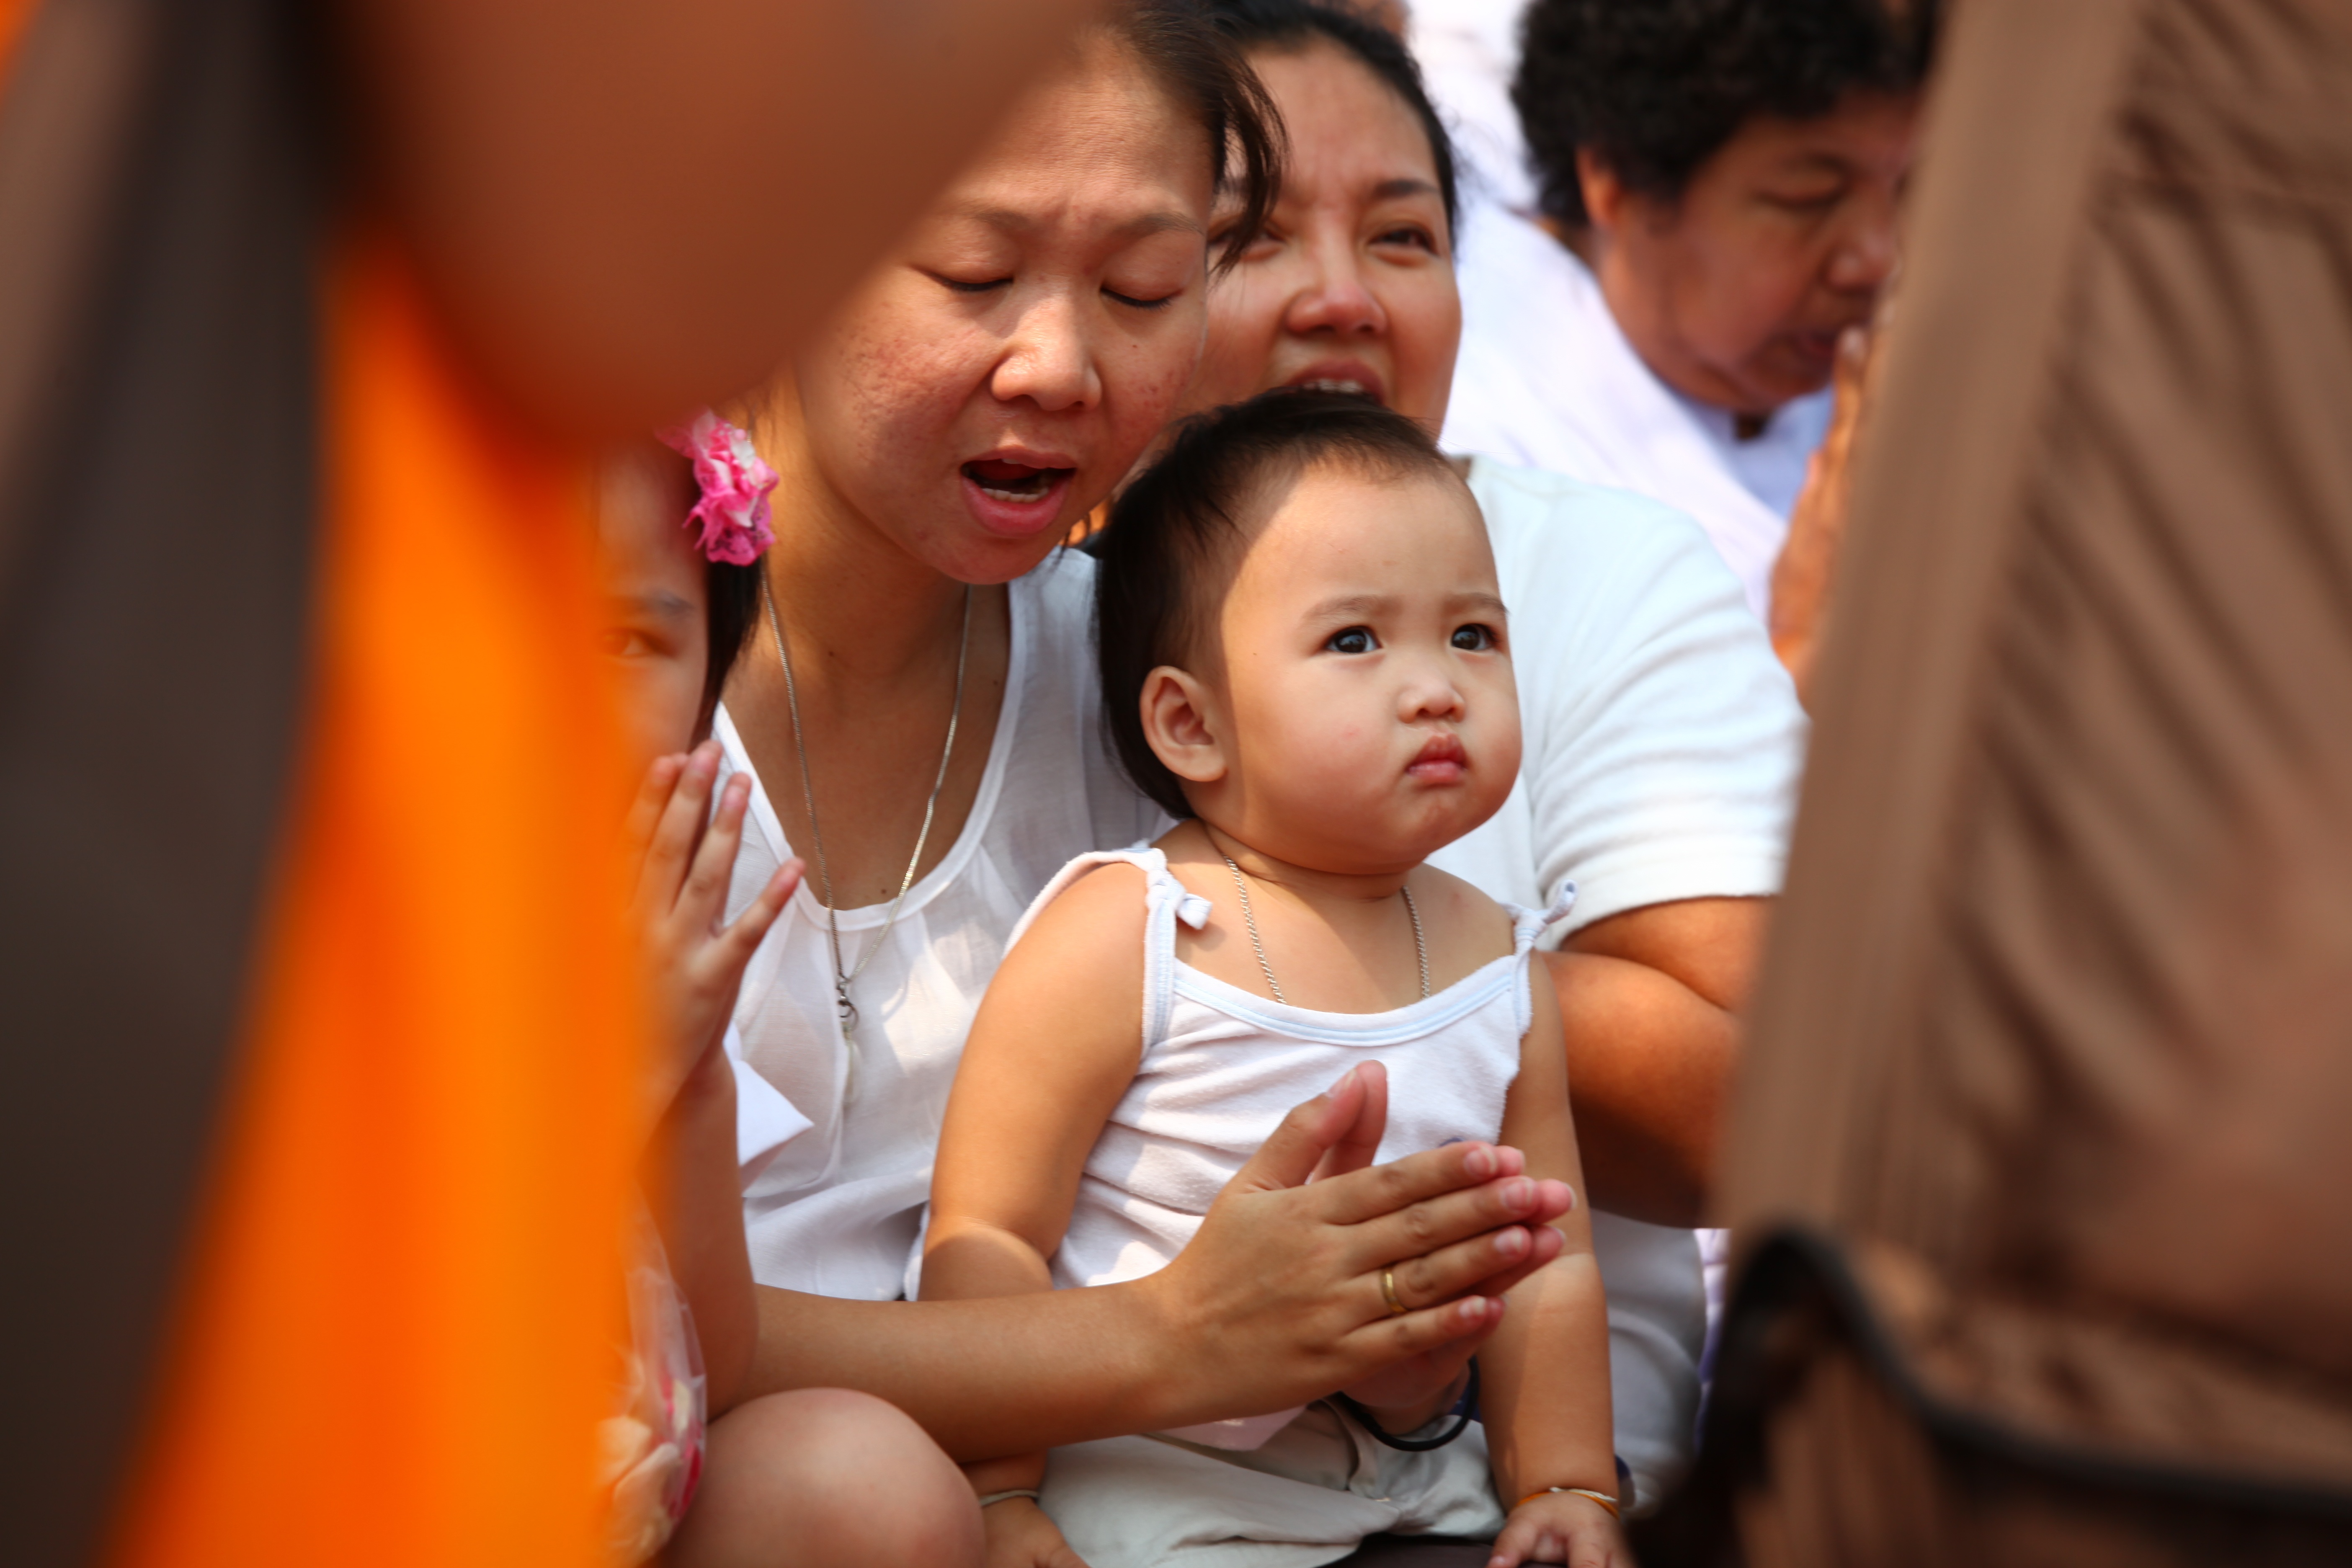
person, people, orange, buddhism, child, thailand, family, ceremony, gold, temple, million, thai, wat, monks, ritual, robes, buddhists, dhammakaya pagoda, phra dhammakaya, more than, budhas